Navy Day (Israel)

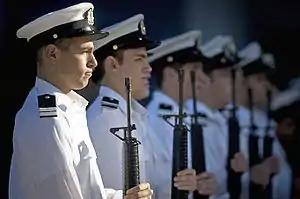
An honor guard of cadets wearing white uniforms for Navy Day.

In Israel, Navy Day (יום חיל הים) is celebrated on June 30. At this time in 1948 the Port of Haifa was captured by Israel during the 1947–1949 War of Independence/Palestine War. Traditionally, Navy Day is preceded by Memorial Evening.